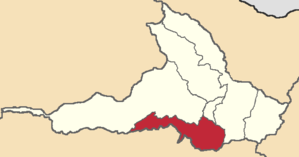
Otavalo est un canton d'Équateur situé dans la province d'Imbabura.